Port Chester Clippers

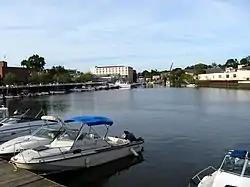
(2008) Mill Bridge. Port Chester, New York

The Port Chester Clippers teams hosted minor league home games at Empire Stadium. The ballpark reportedly had a capacity of 3,500.